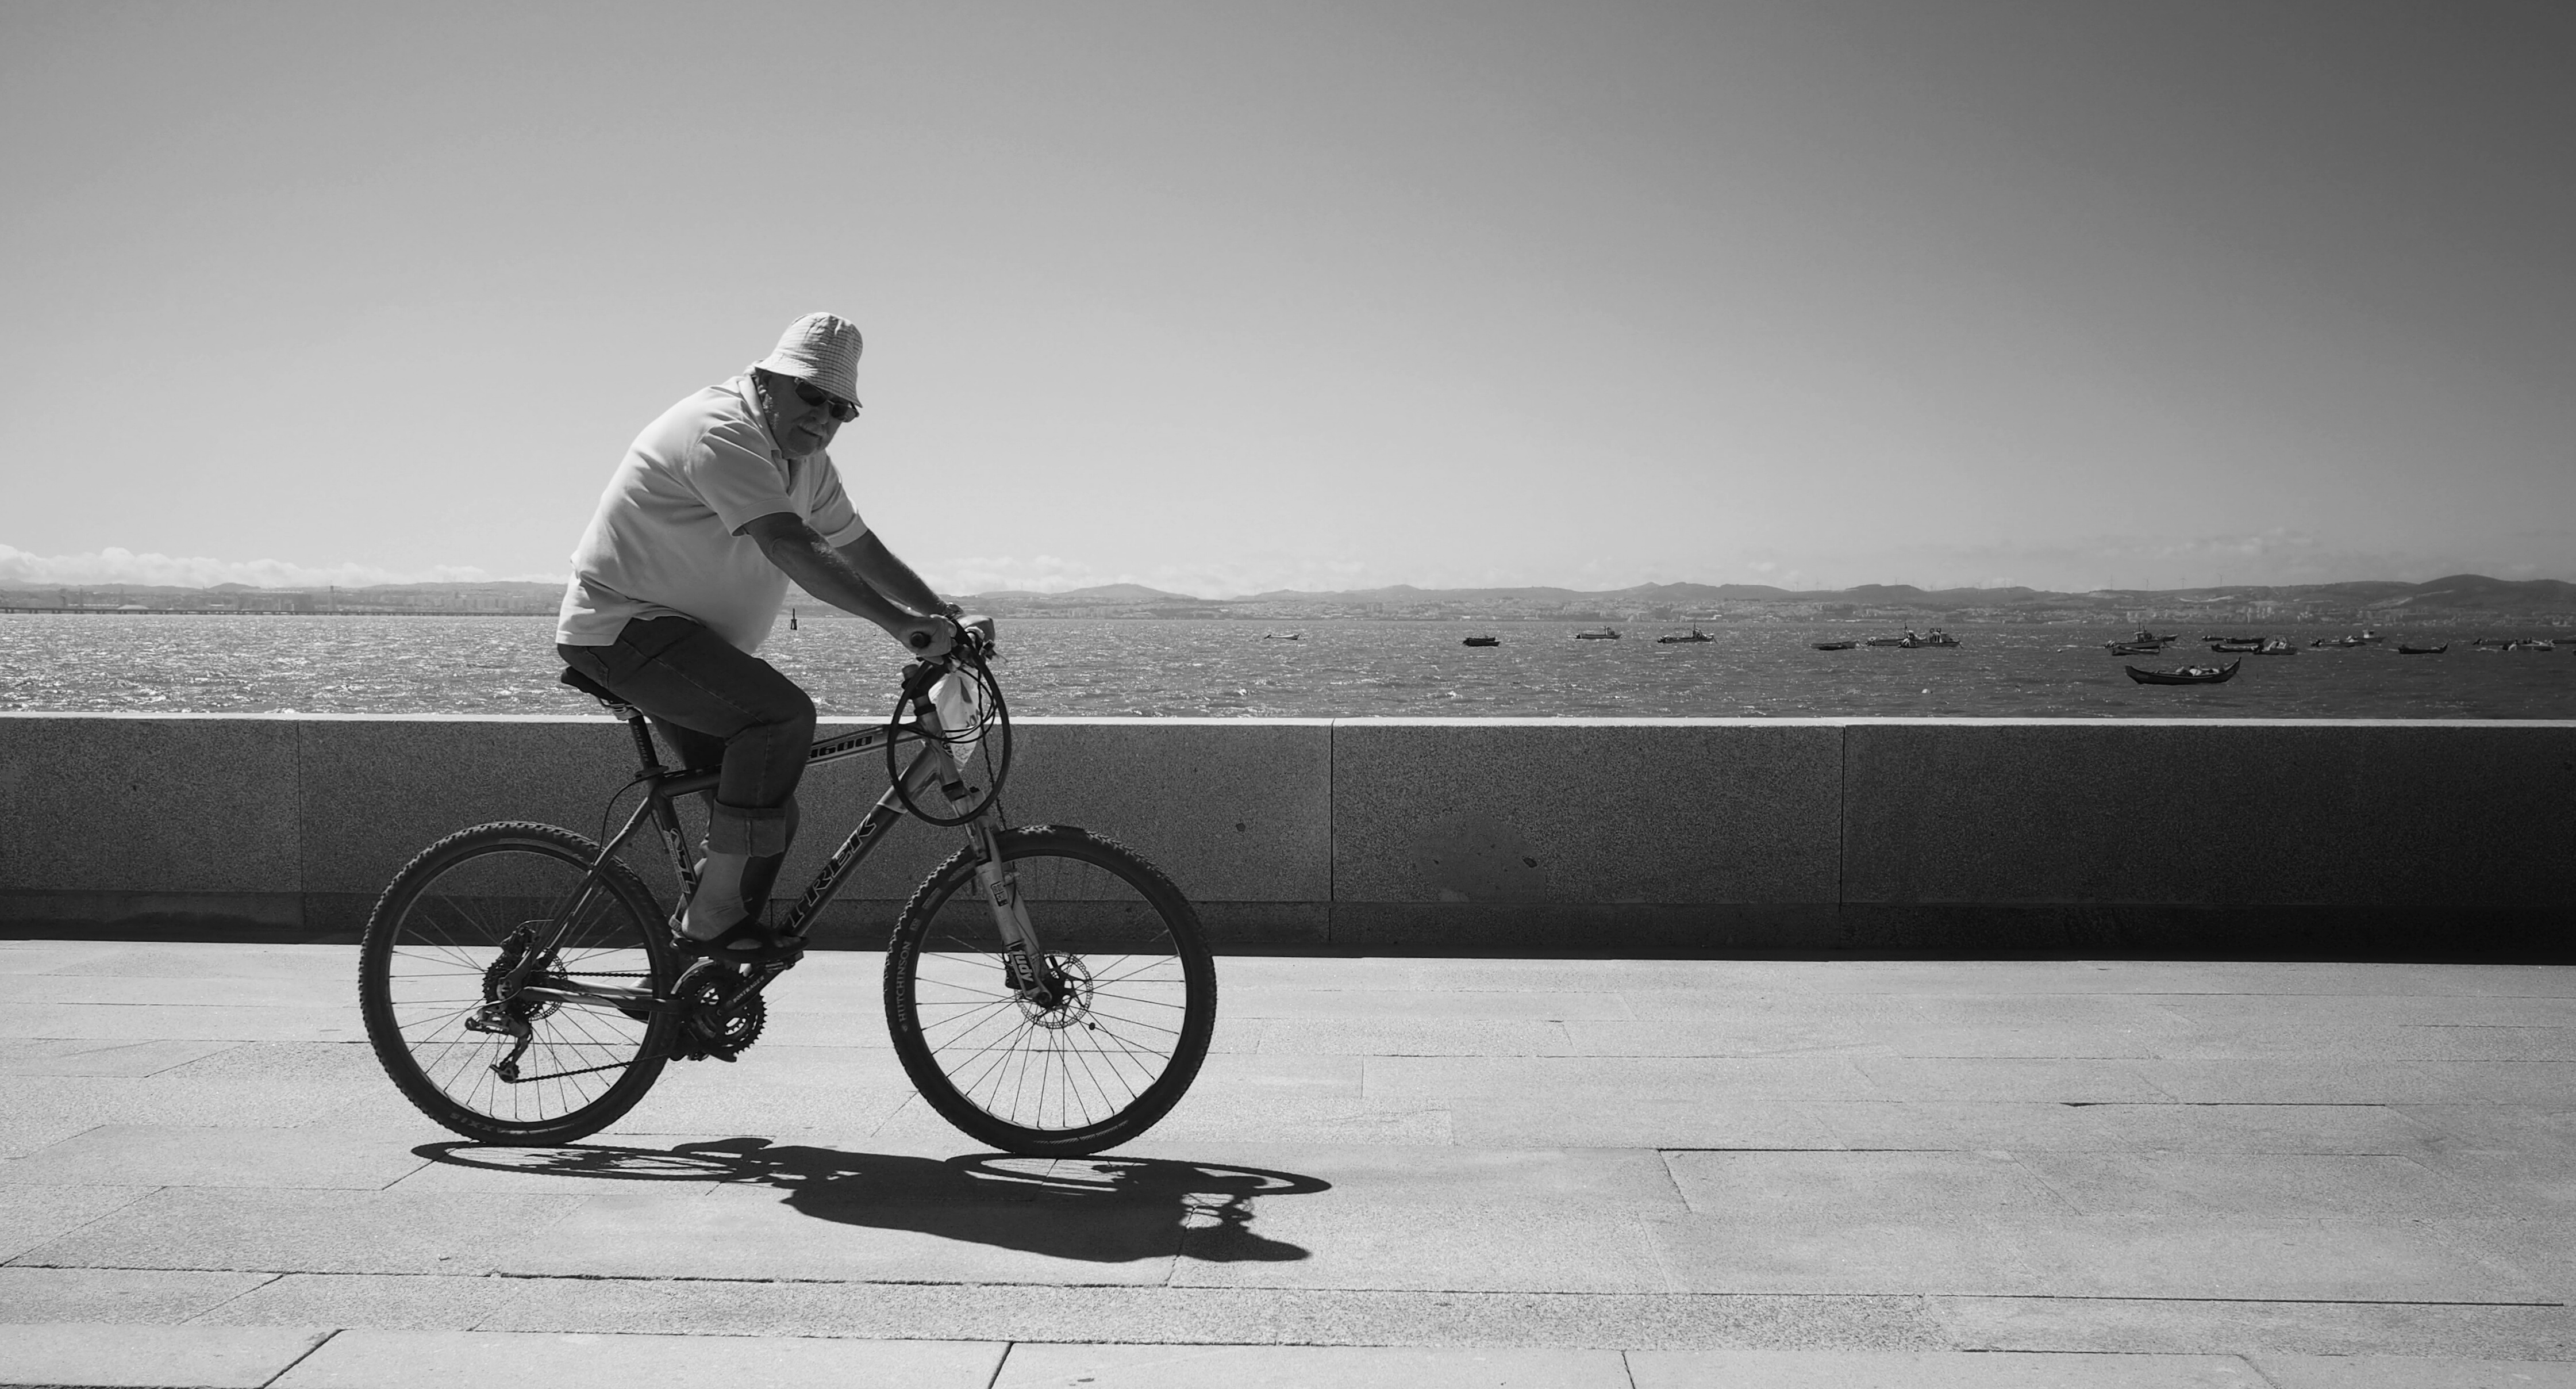
black and white, people, white, street, photography, bicycle, urban, social, line, vehicle, lens, black, monochrome, extreme sport, sports equipment, mountain bike, streetphotography, bw, cycling, sports, moments, public, olympus, prime, pretoebranco, rua, omd, streetphoto, 17mm, moment, unposed, pretobranco, sp, pb, inpublic, fotografiaderua, joolavinha, em10, monochrome photography, cycle sport, bicycle motocross, bmx bike, freestyle bmx